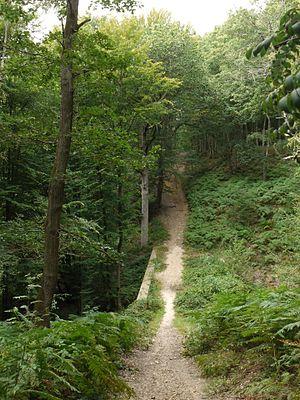
Sentier dans la Foret de Rambouillet, Ile de France
La forêt de Rambouillet ou forêt d’Yveline, située dans le sud du département des Yvelines, est un des principaux massifs forestiers d'Île-de-France. Il s'agit d'un espace boisé de 200 km², dont 14 550 ha de forêt domaniale, qui s'étend sur le territoire de 29 communes. Le peuplement est constitué principalement de chênes, à hauteur de 68 %, et de résineux pour 25 %. Ce massif comporte des étangs, des zones rocheuses, des étendues de sable, des vallons et des cascades. Une partie de la forêt se trouve dans le parc naturel régional de la haute vallée de Chevreuse.